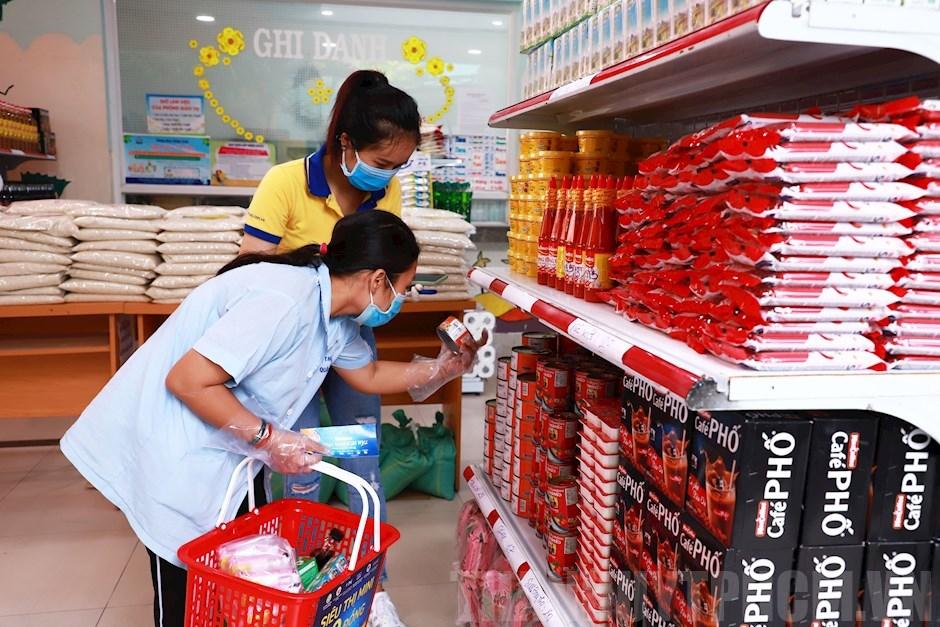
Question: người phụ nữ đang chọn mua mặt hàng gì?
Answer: đang chọn mua đồ hộp